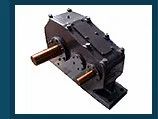
Label: Crane_Duty_Gearbox